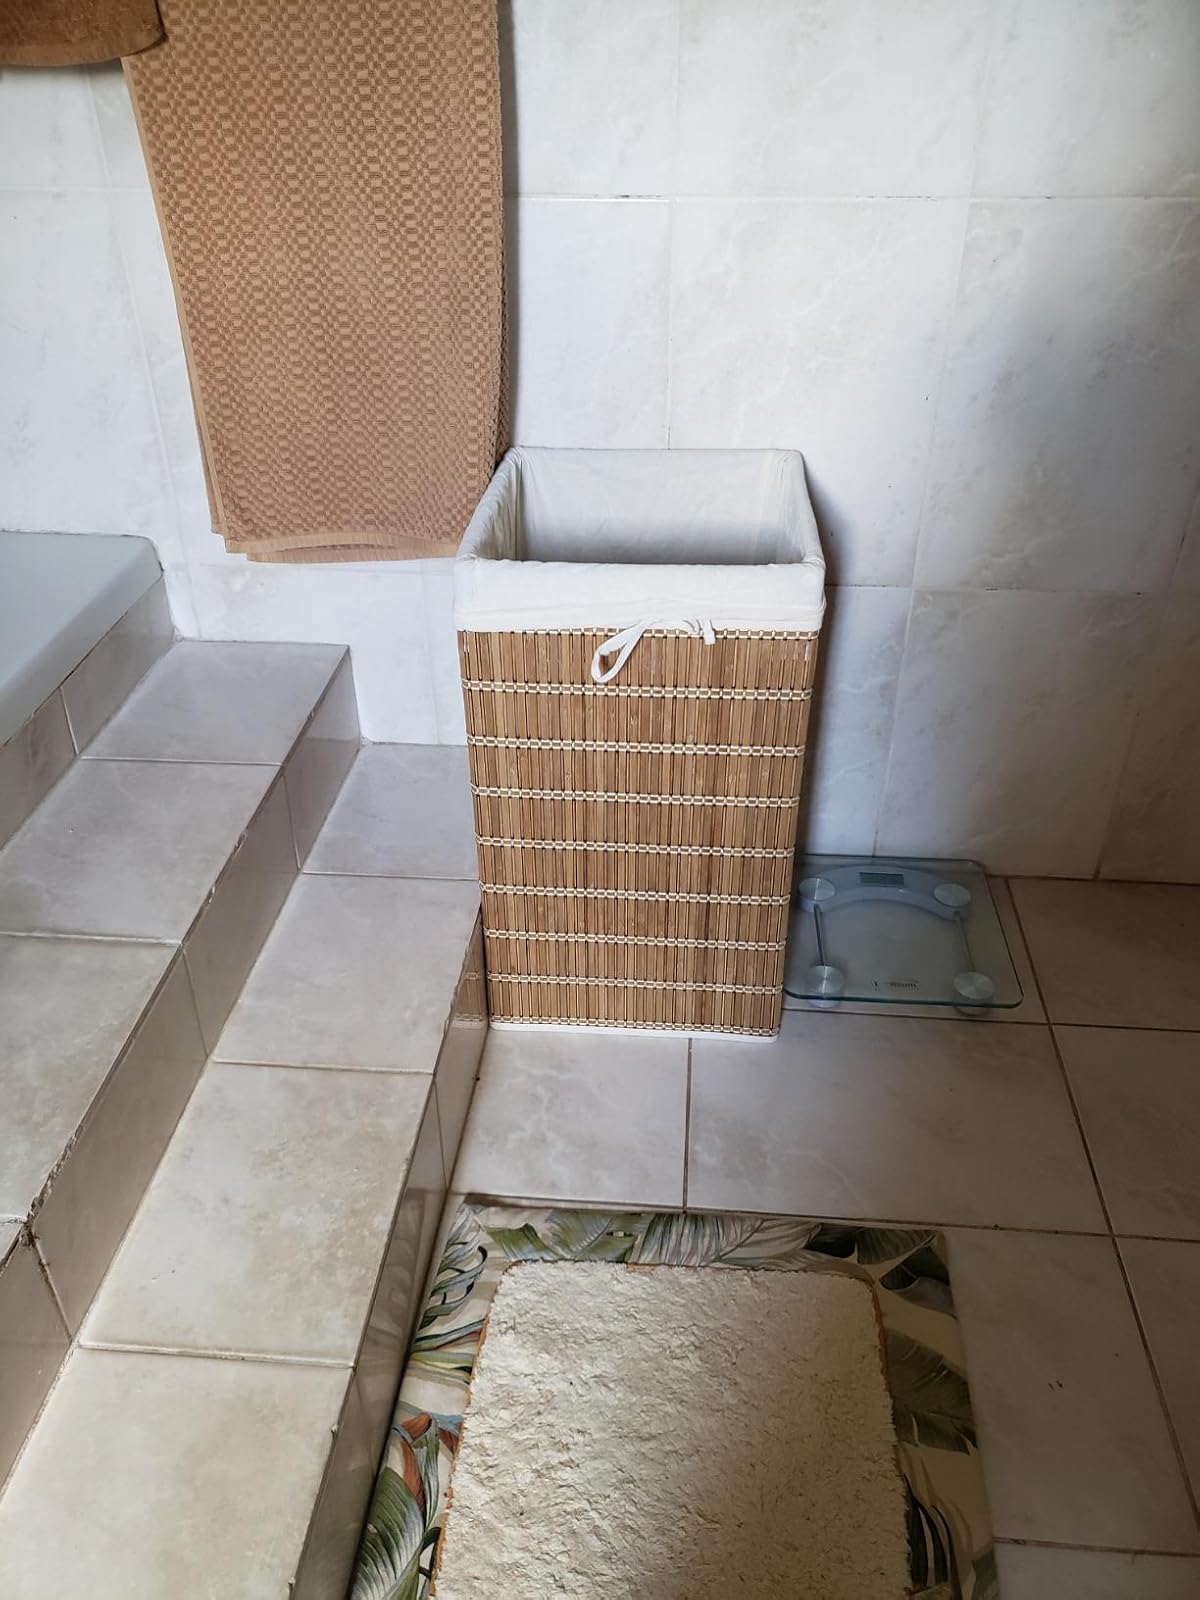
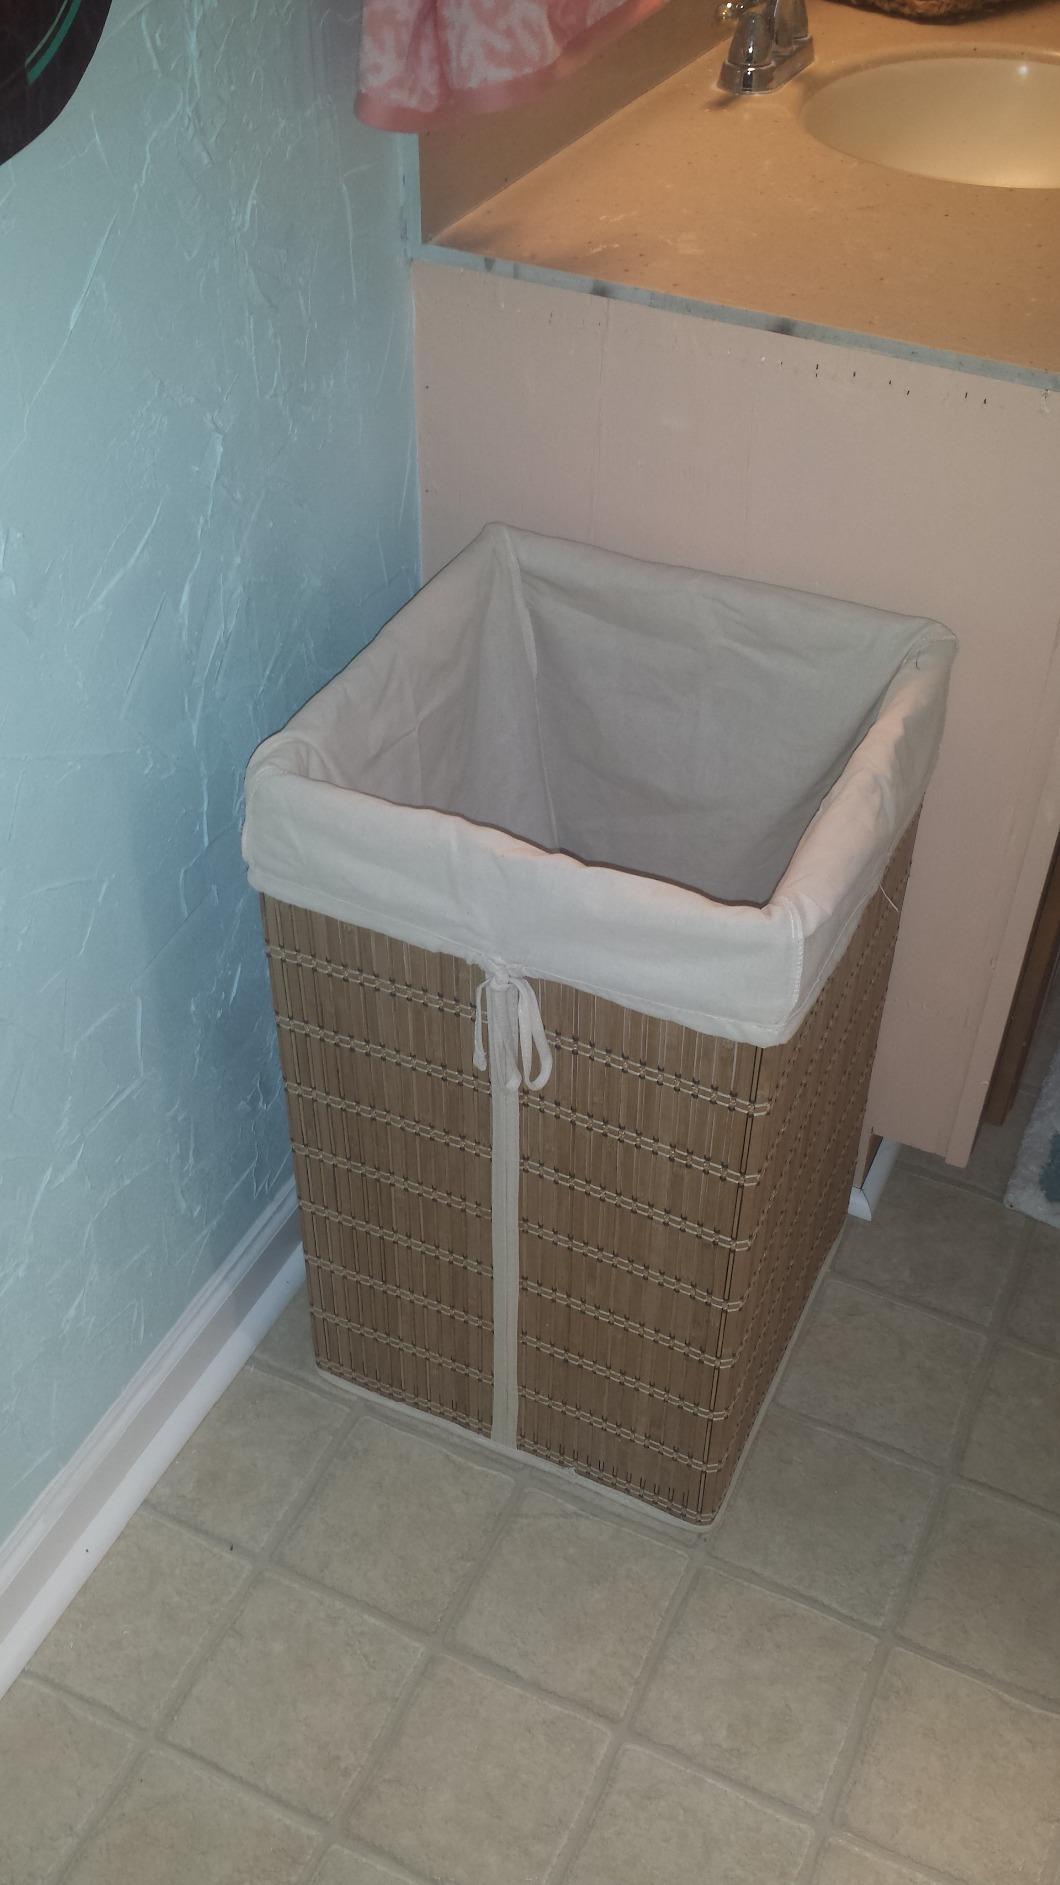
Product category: items_hamper
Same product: yes